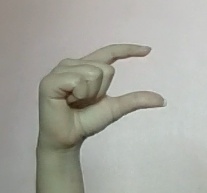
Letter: dal